Aucuba

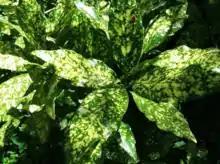
Species with leaves of variegated color

Three species ("A. chinensis, A. himalaica, A. japonica") have traditionally been accepted, but more recently "Flora of China" and Plants of the World Online accept ten species: